Sam Abell

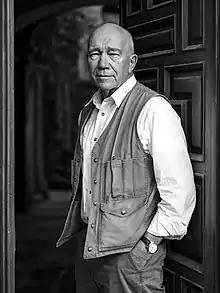
Sam Abell in San Miguel de Allende (2016)

Sam Abell (born February 19, 1945) is an American photographer known for his frequent publication of photographs in "National Geographic".